Martin Collaton

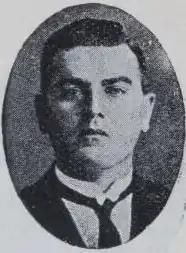

Martin Louis Collaton (11 August 1887 – 25 November 1963) was an Australian politician who represented the South Australian House of Assembly multi-member seat of Adelaide from 1931 to 1933. Elected for the Lang Labor Party, he defected to the Labor Party while in office.